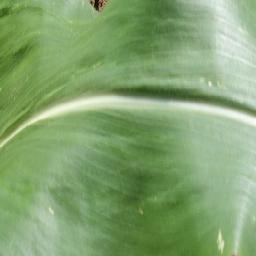
Label: Corn_(Maize)___Healthy